John Madigan (ringmaster)

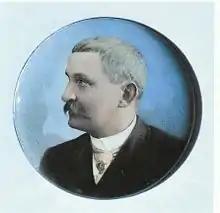

John Adalbert Madigan (12 August 1850 – 23 August 1897) was an American circus performer and ringmaster, during the later years of his life he worked in Scandinavia. He was raised in an American circus family of Irish background. He is known for his work in U.S circus scenes between 1866 and 1869, but from 1872 he worked at Cirkus Myers in Central Europe. To this circus, the Swedish-Norwegian circus artist Eleonora Olsen, later known as Laura Madigan (mother of Elvira Madigan) came to work in 1875, the two became a couple.